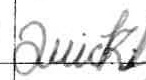
Label: quickly